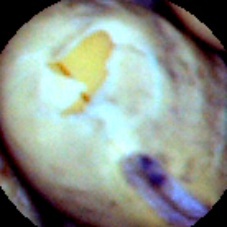
Label: Broken